Croatian New Zealanders

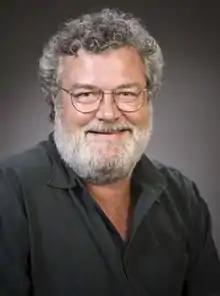
James Belich

Croatian New Zealanders refers to New Zealand citizens of Croatian descent. It is estimated that over 100,000 New Zealanders have Croatian ancestry. There are 2,550 people who declared their nationality as Croats in the 2006 New Zealand census. The majority of these are located primarily in and around Auckland and Northland with small numbers in and around Canterbury and Southland.